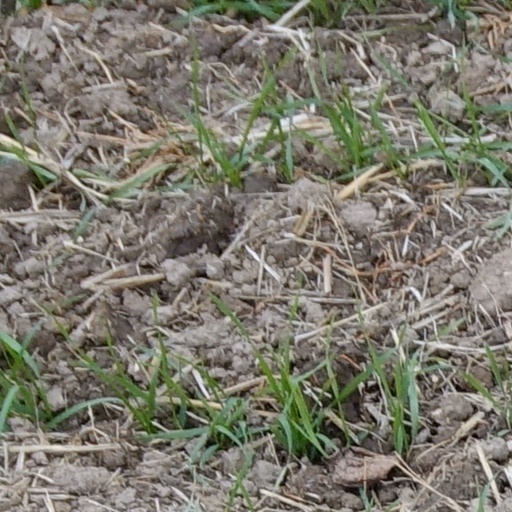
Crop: wheat